Cowie Bridge

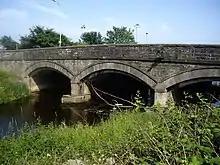
Cowie Bridge in 2009

Cowie Bridge is a roadway bridge which carries the B979 across the mouth of the Cowie Water in Stonehaven, Aberdeenshire, Scotland. The bridge comprises 3 segmental arches with hoodmoulds and V-cutwaters on bull-faced bases. It was originally a single-width bridge but was later extended to be wide enough for two road lanes and footways at each side.